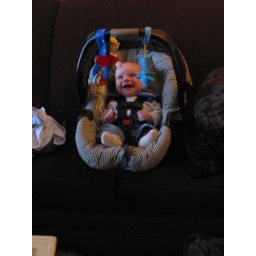
Happy in the car seat